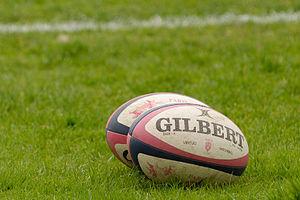
Deux ballons de rugby aux couleurs du Stade Français. Séance d'entraînement à la Cité universitaire de Paris le 19 avril 2013.